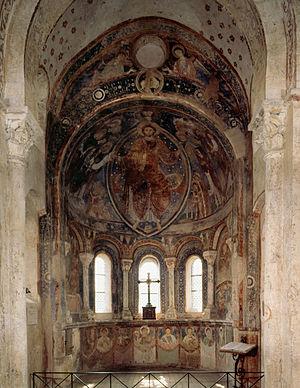
La chapelle des Moines est une chapelle romane intégrée à un prieuré appelé le Château des Moines situé sur le territoire de la commune de Berzé-la-Ville dans le département français de Saône-et-Loire en région Bourgogne-Franche-Comté.